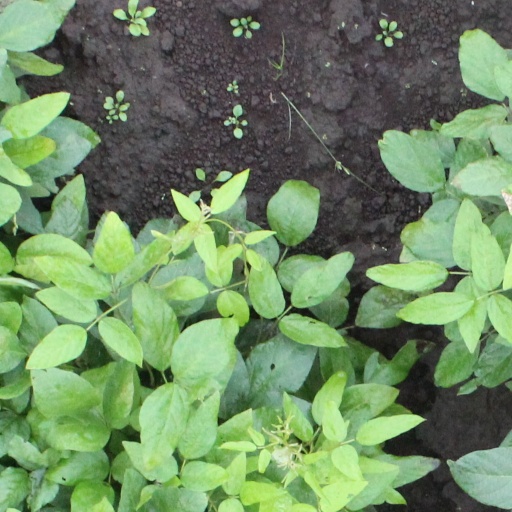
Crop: soybean